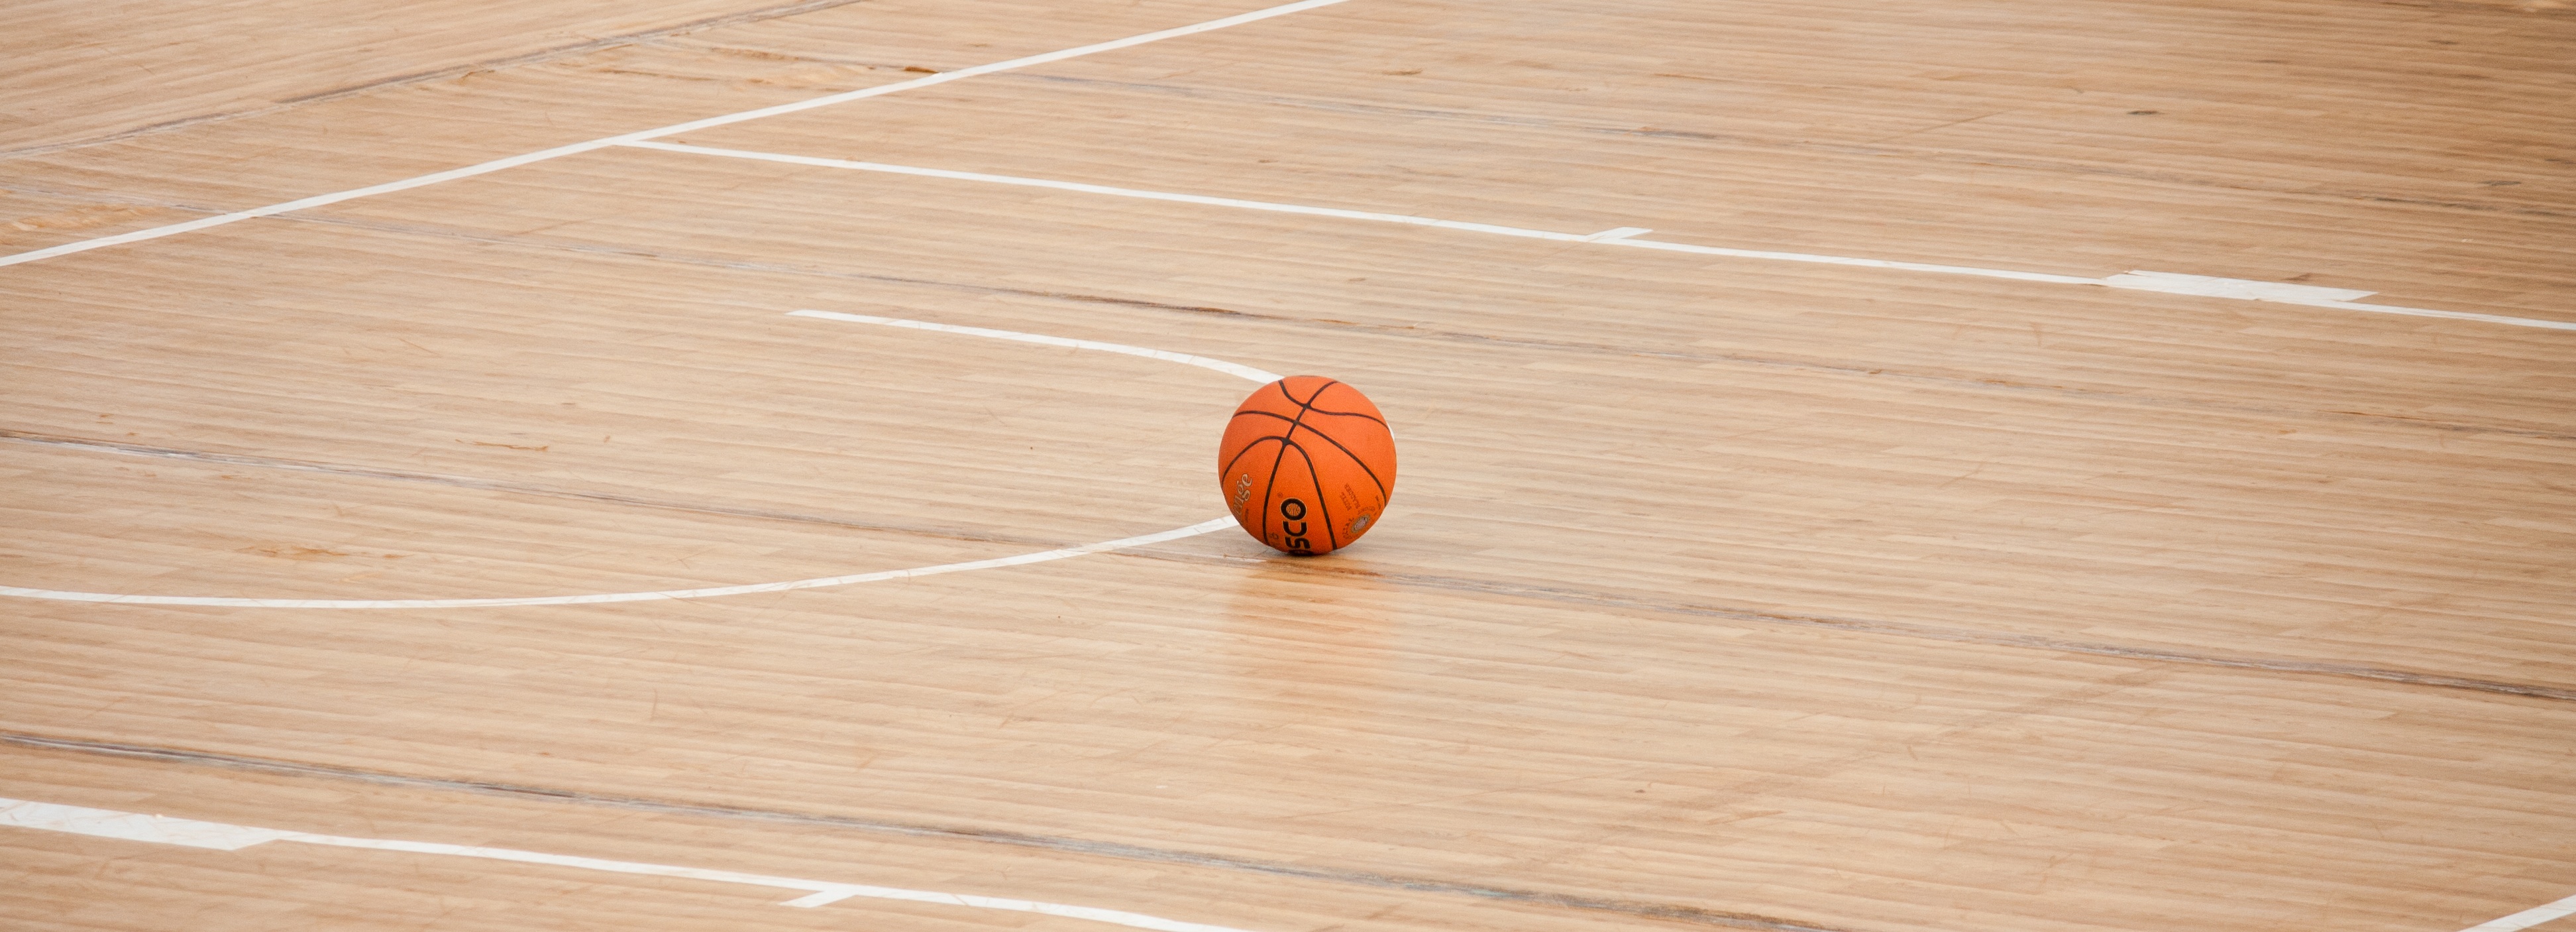
table, wood, sport, game, floor, recreation, food, basketball, produce, exercise, arena, hardwood, ball, court, flooring, plywood, wood flooring, laminate flooring, wood stain